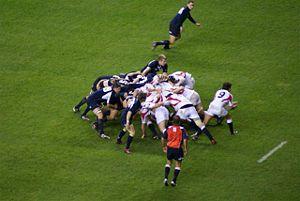
Harry Alistair Ellis, est joueur de rugbyman international anglais né le 17 mai 1982 à Wigston. Il évolue durant toute sa carrière aux Leicester Tigers au poste de demi de mêlée. Le 8 juillet 2010, Harry Ellis met fin à sa carrière de rugbyman professionnel.